Empanada

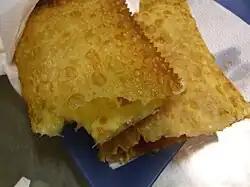

In Brazil, a (: ) consists of half-circle or rectangle-shaped thin-crust pies with assorted fillings, fried in vegetable oil. The result is a crispy, brownish fried pie. The most common fillings are ground meat, mozzarella, Catupiry, heart of palm, codfish, cream cheese, chicken and small shrimp. Pastéis with sweet fillings such as guava paste with Minas cheese, banana and chocolate also exist.